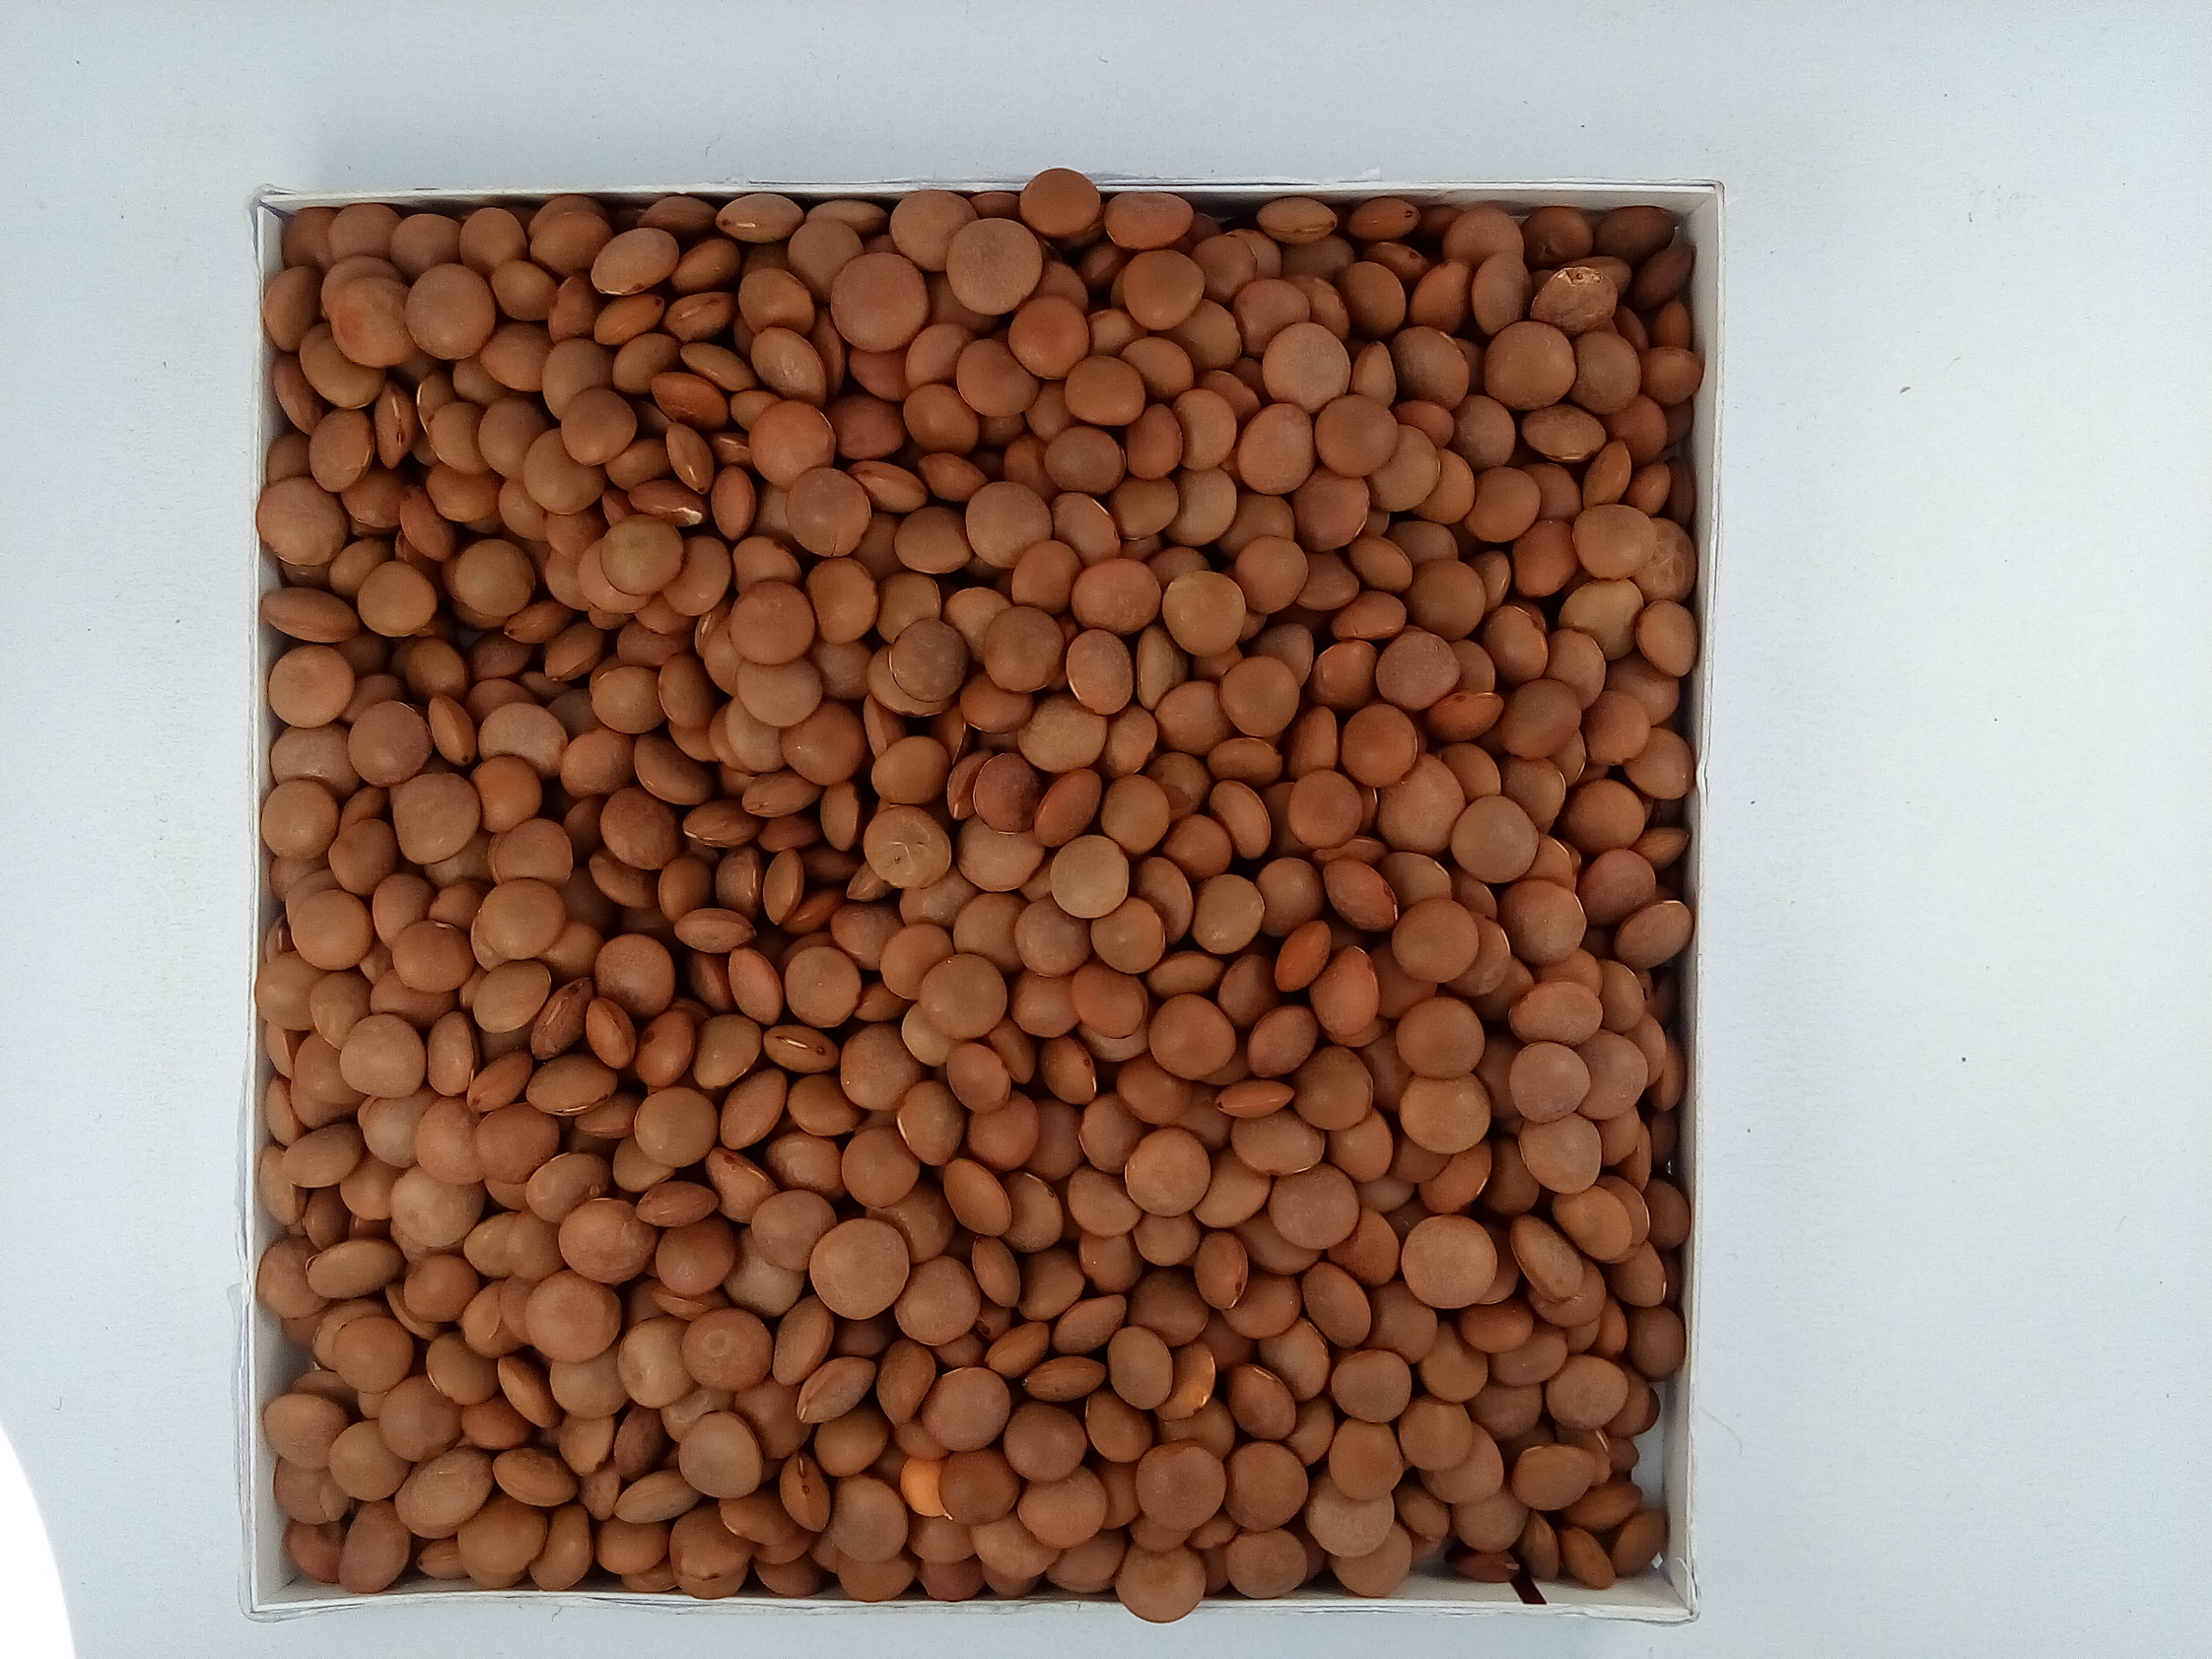
Rice seed variety: Unknown